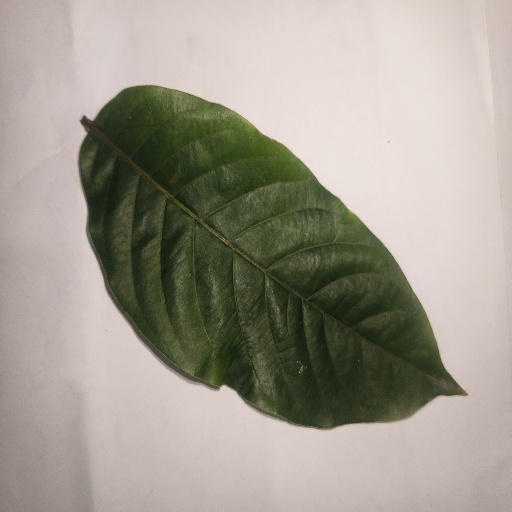
Species: HariTaki
Leaf condition: Healthy Leaf